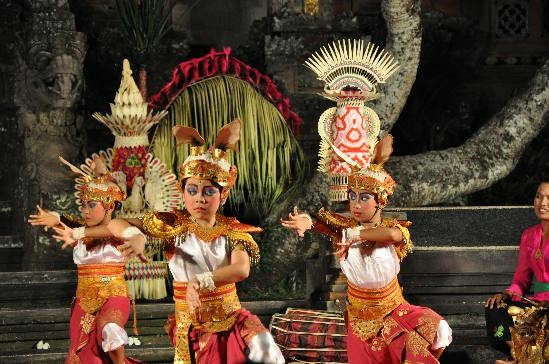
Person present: Yes